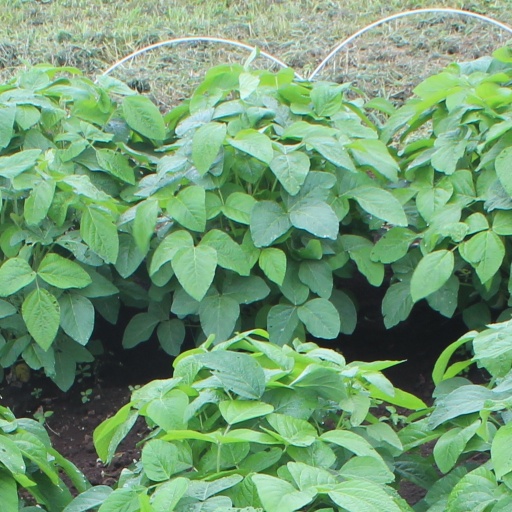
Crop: soybean